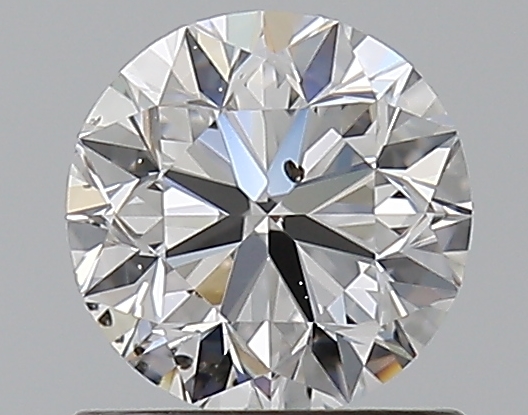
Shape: round
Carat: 0.8
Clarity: SI1
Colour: D
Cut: VG
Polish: EX
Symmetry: VG
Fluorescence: F
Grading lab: GIA
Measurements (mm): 5.72 x 5.8 x 3.73